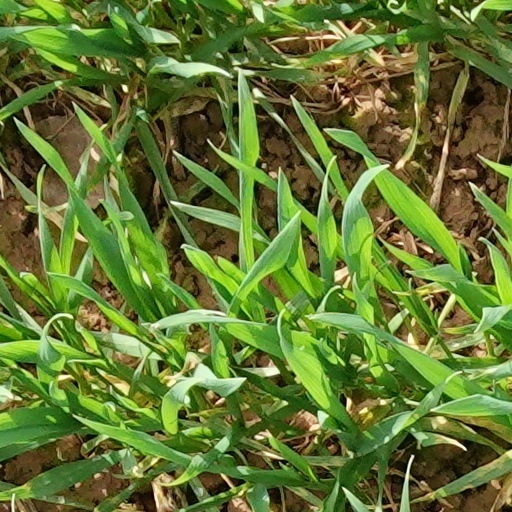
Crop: wheat